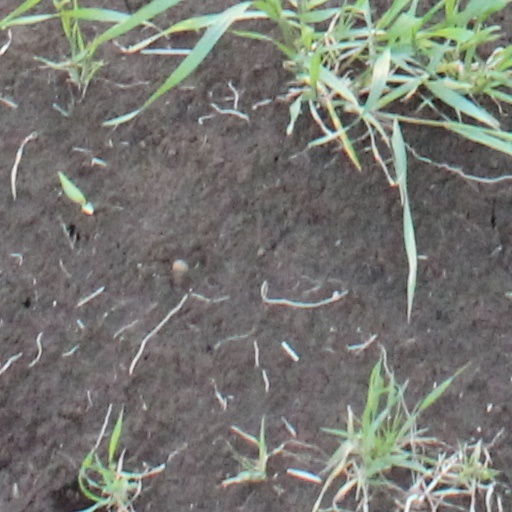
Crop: wheat